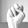
ASL letter: N